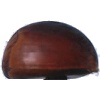
Label: Chestnut 1